Bruce Fancher

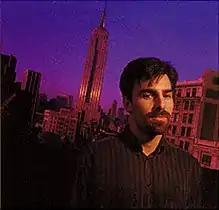
Bruce Fancher on Manhattan Rooftop in 1993

Bruce Fancher (also known as Timberwolf) (born April 13, 1971) is a former computer hacker and member of the Legion of Doom hacker group. He co-founded MindVox in 1991 with Patrick K. Kroupa.